Bear's Cave (Erpfingen)

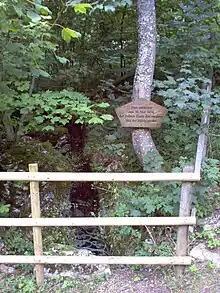
The Fauthsloch

The cave system was developed over a period of about five million years. Fossils show that 20,000 years ago, bears, rhinoceroses and German cave lions roamed the area, and full reconstructions of the bear's skeletons can be viewed on the site today. 8,000 years ago, it was inhabited by humans. The stalactites in the cave were formed in White Jura. Since April 2013, the site has been one of the 26 information points of UNESCO Global Geoparks, Swabian Jura.